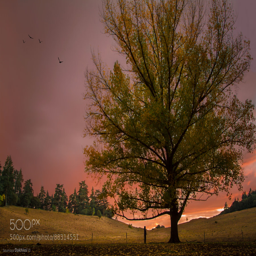
ask the tree about me